Poles in the United Kingdom

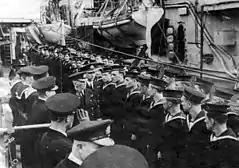
ORP "Piorun" officers and men on return to Plymouth after fighting the "Bismarck"

Perhaps the most famous Polish person to settle in Britain at the end of the 19th century, having gained British citizenship in 1886, was the seafarer turned early modernist novelist, Józef Korzeniowski, better known by his pen name, Joseph Conrad. He was the highly influential author of such works as "Almayer's Folly", "The Nigger of the 'Narcissus'", "Heart of Darkness", "Lord Jim", "Nostromo", "The Secret Agent", "The Duel", "Under Western Eyes" and "Victory", many of which have been turned into films. Another artist to settle in London (1898) was the modernist painter, Stanisława de Karłowska (1876-1952), who married the English artist, Robert Bevan. She helped to found The London Group.